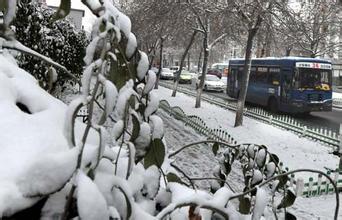
Weather: snow or frosty